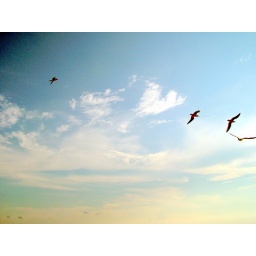
birds in the sky